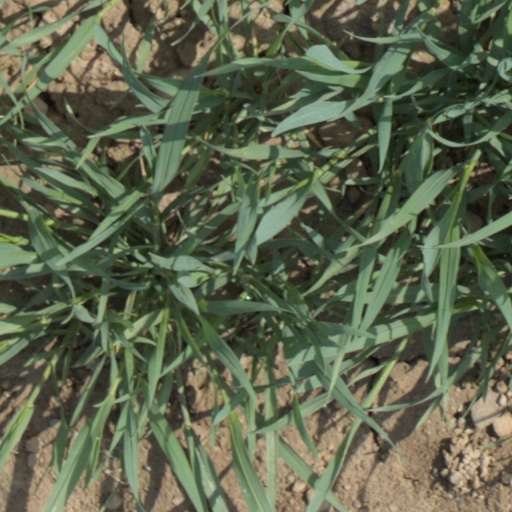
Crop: wheat